Paul Walcker

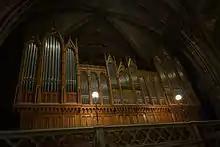
Walcker organ at the Church of Saint Paul in Strasbourg

Paul Walcker (May 31, 1846 – June 6, 1928 ) was a German pipe organ builder.